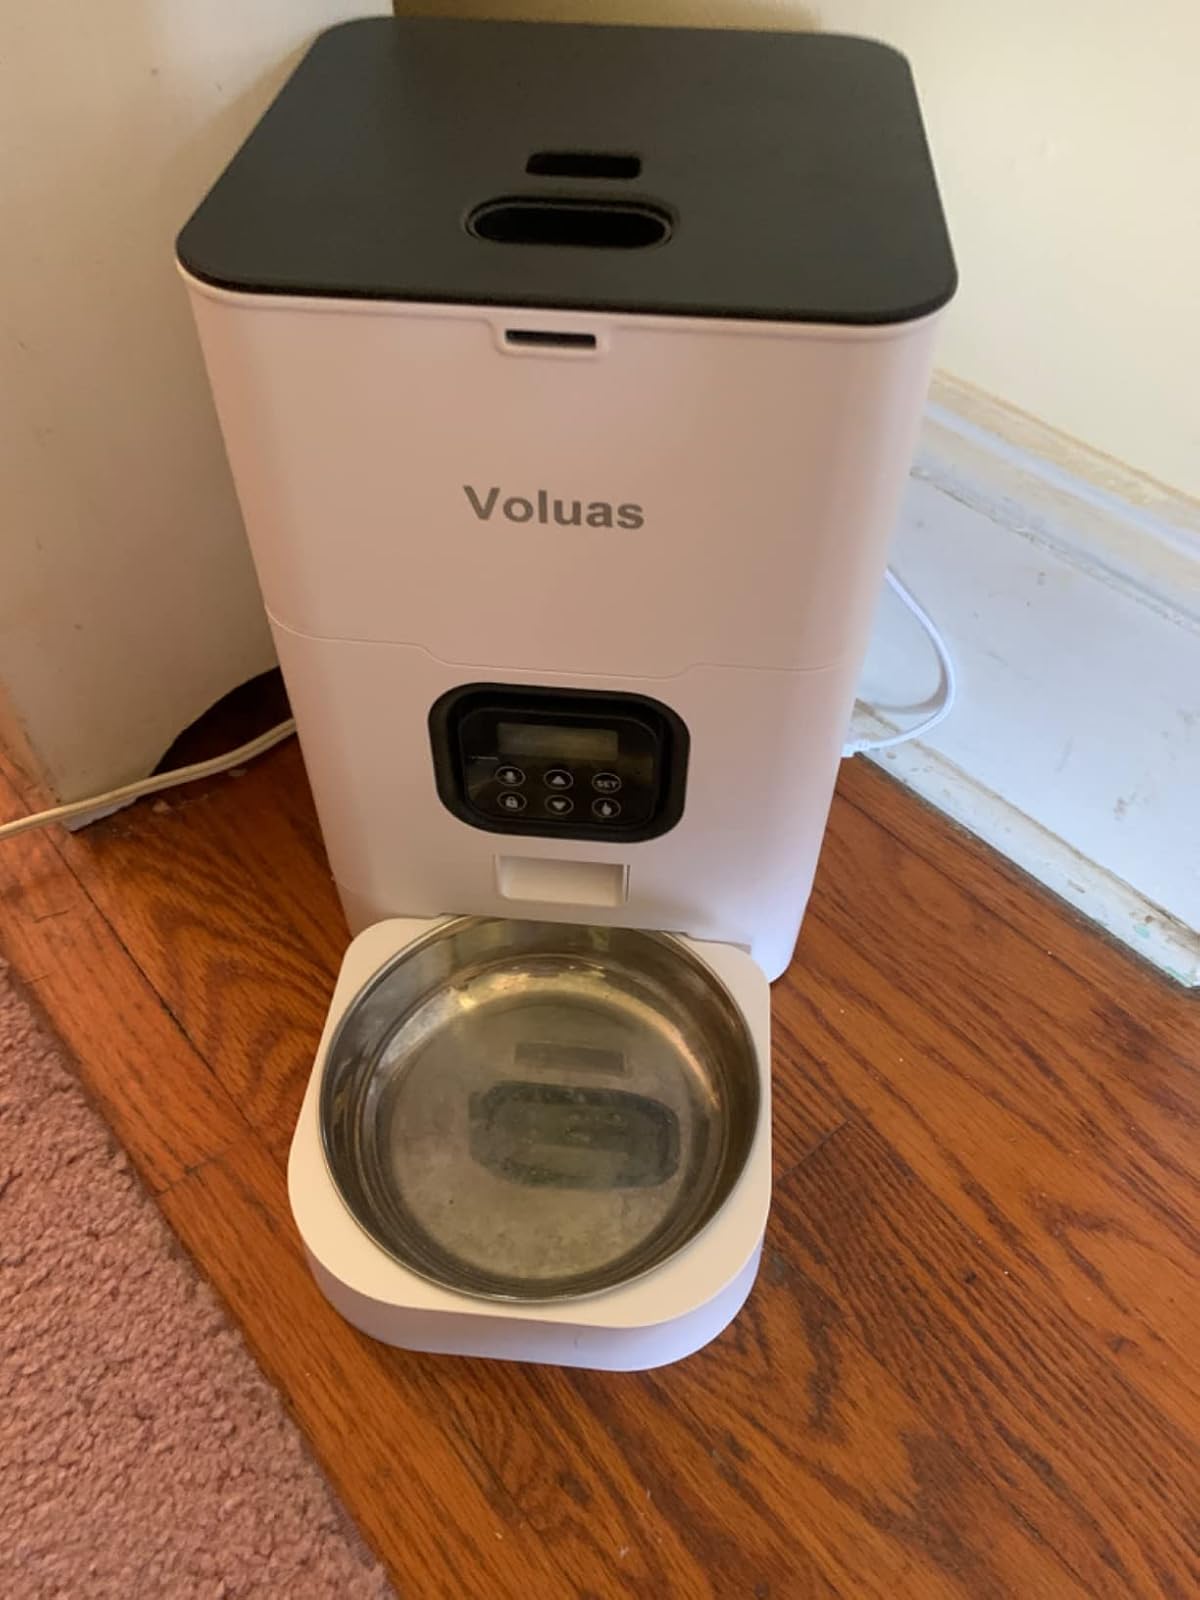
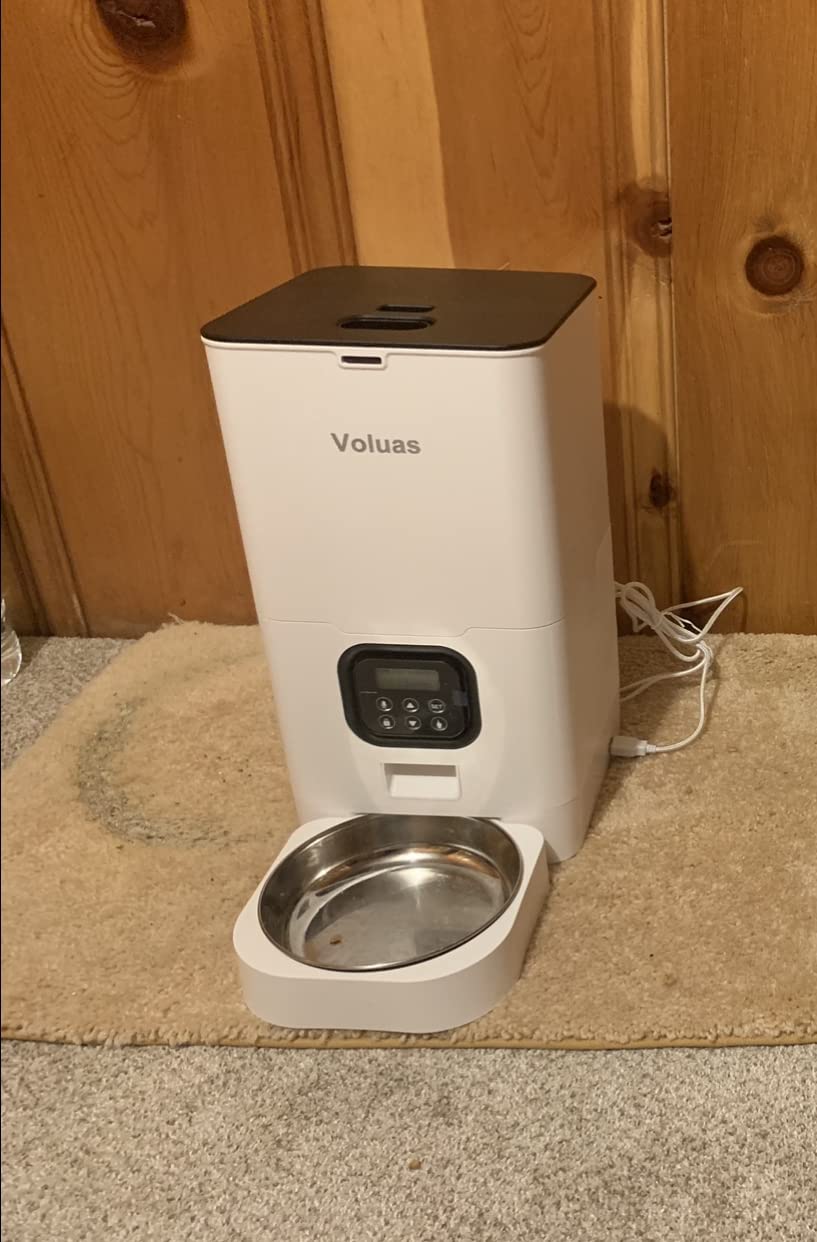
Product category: items_feeder
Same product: yes